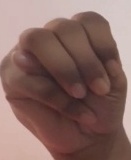
ASL sign: M